Melita issue

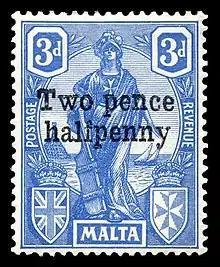
The 1925 2½d on 3d surcharge

The stamps of the Melita issue were printed by De La Rue using typography, with the exception of the £1 top value which was recess-printed. The typographed stamps were printed on chalk-surfaced paper. Each stamp was printed in two operations, with a key plate and a duty plate. In most cases each plate was printed in a different colour, but for some of the low values both plates were printed in the same colour.